Company Bay

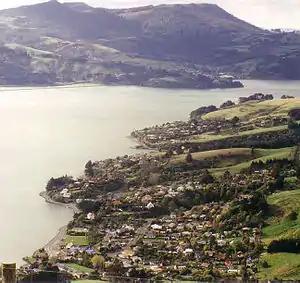

Company Bay is a semi-residential suburb of Dunedin, New Zealand, located on the Otago Peninsula between Macandrew Bay and Broad Bay. Access to surrounding suburbs and the centre of the city is via Portobello Road, which skirts the edge of Otago Harbour. A smaller, winding road ascends from the bay, linking with the peninsula's ridge road (Highcliff Road) close to Larnach Castle at Pukehiki.